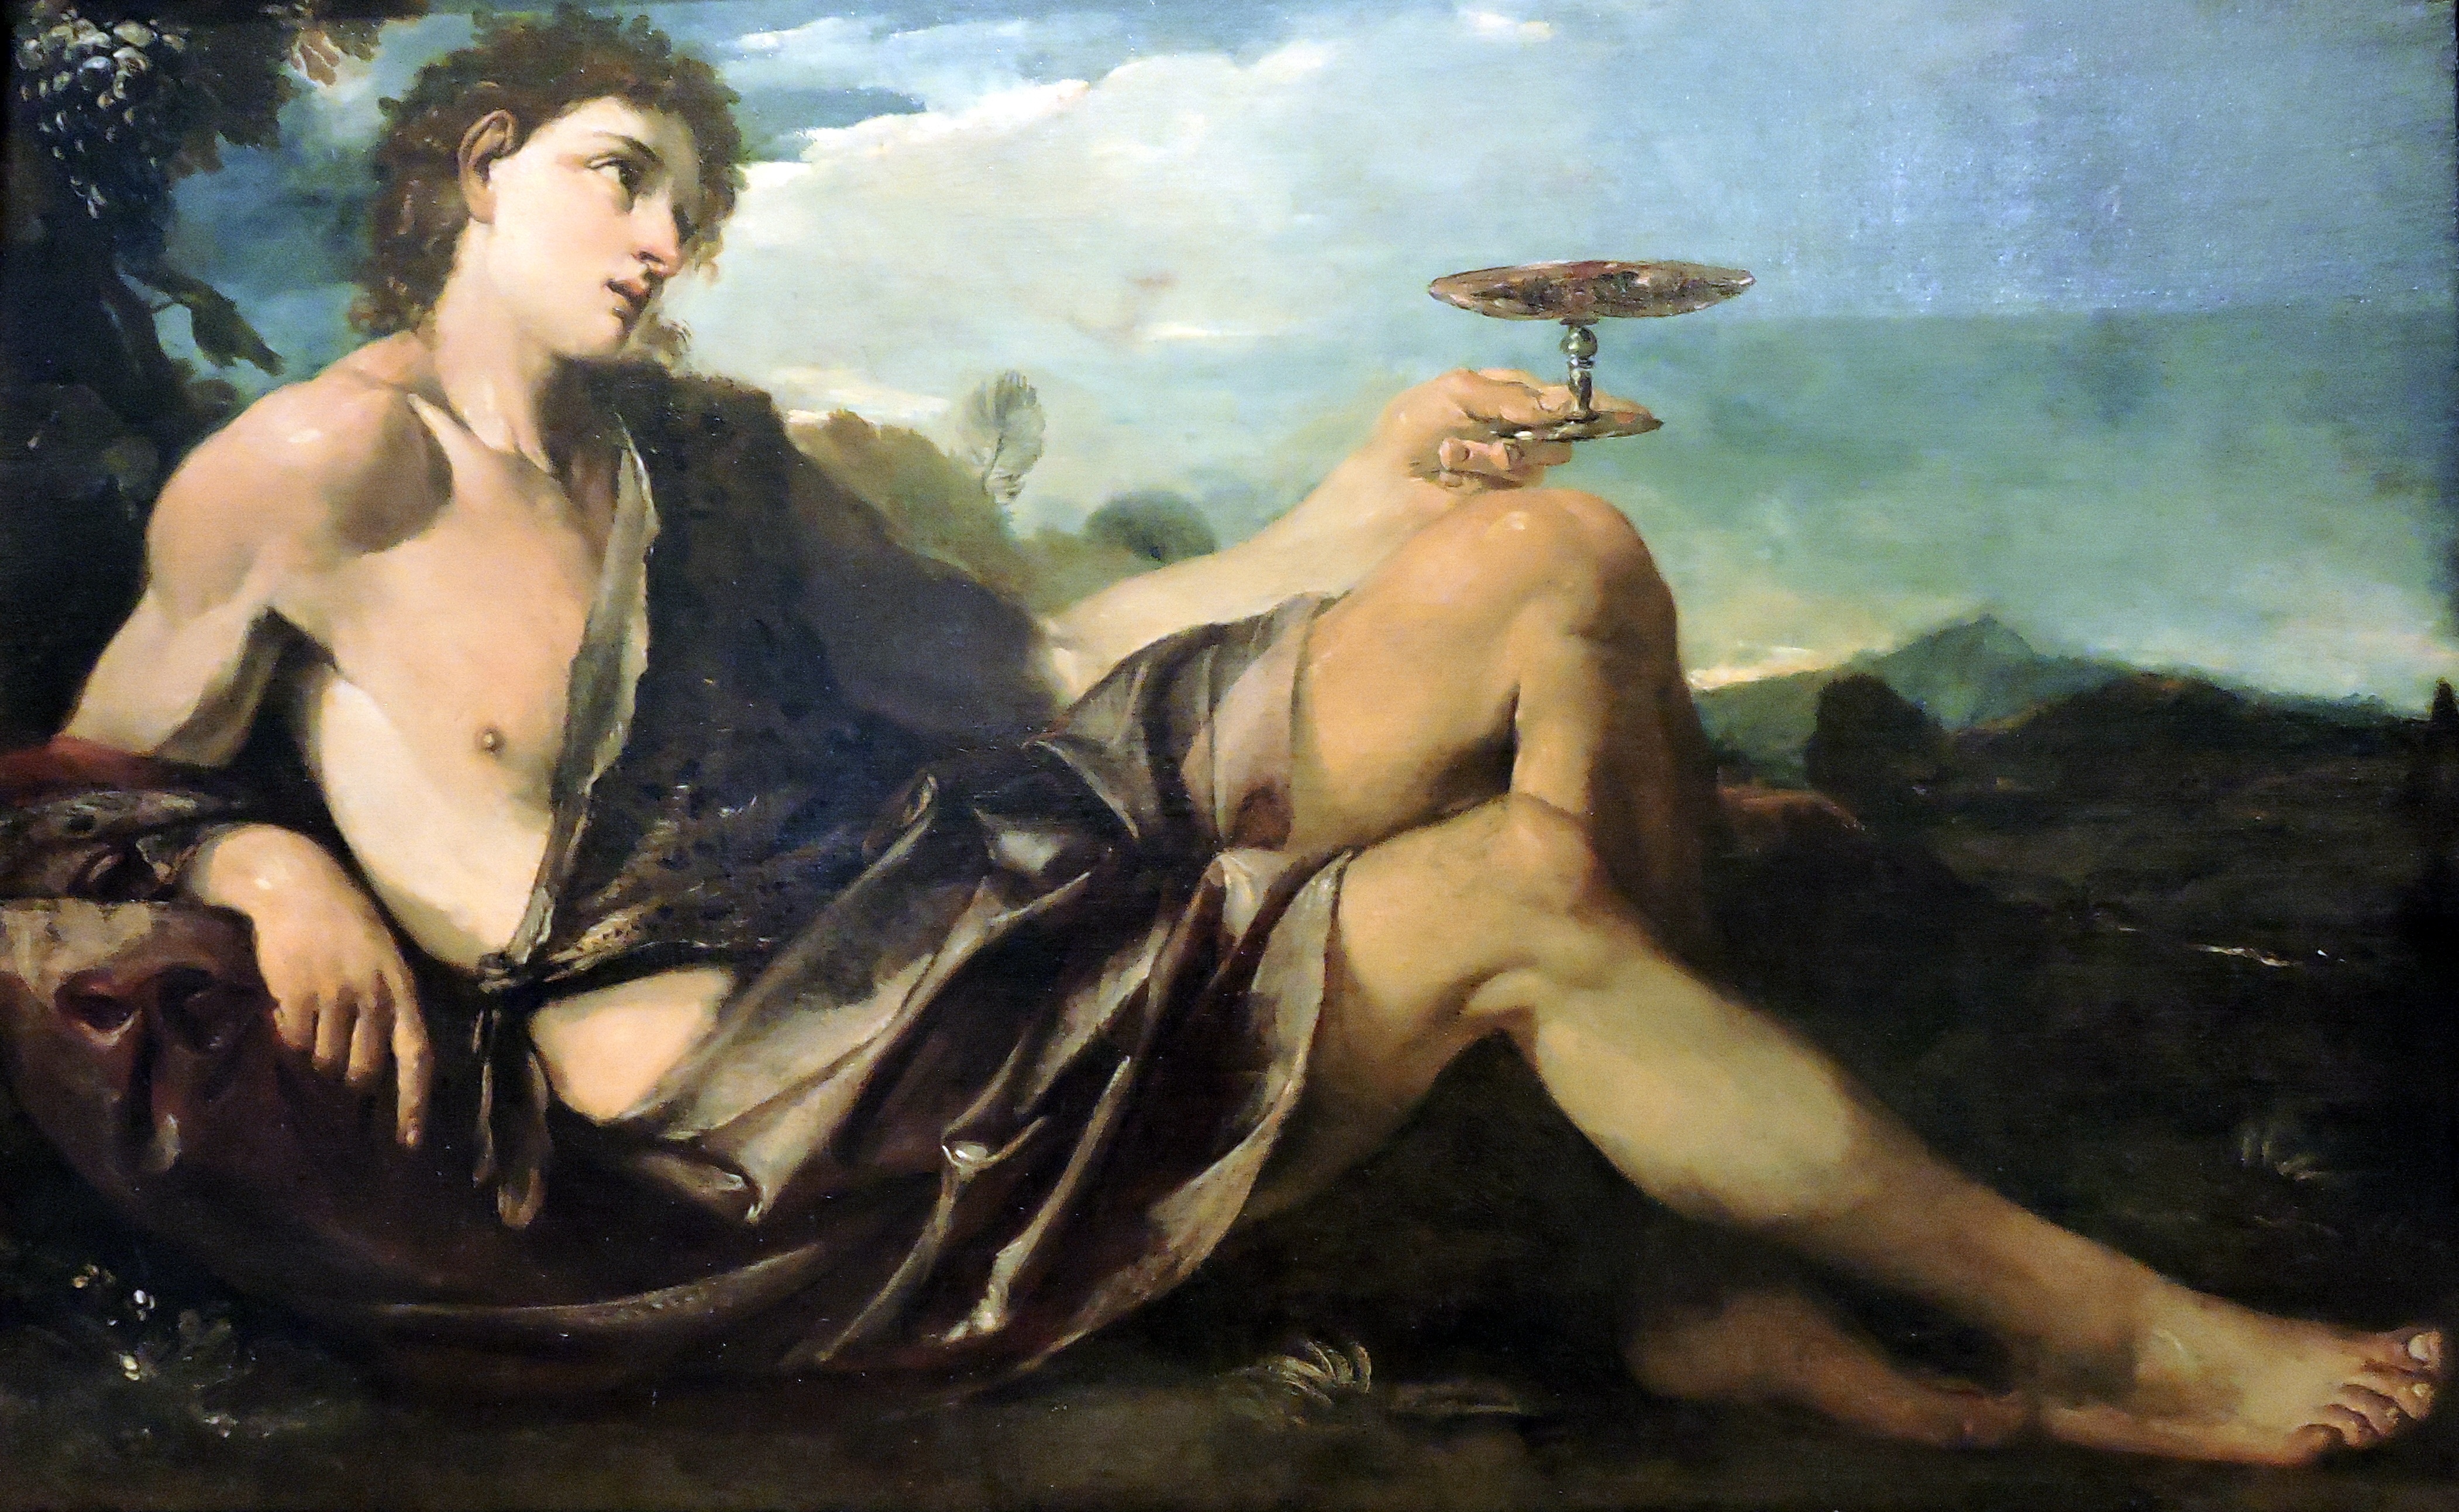
italy, painting, art, image, allegory, taste, mythology, the framework, bacchus, art model, figure drawing, pier francesco mola, palazzo chigi